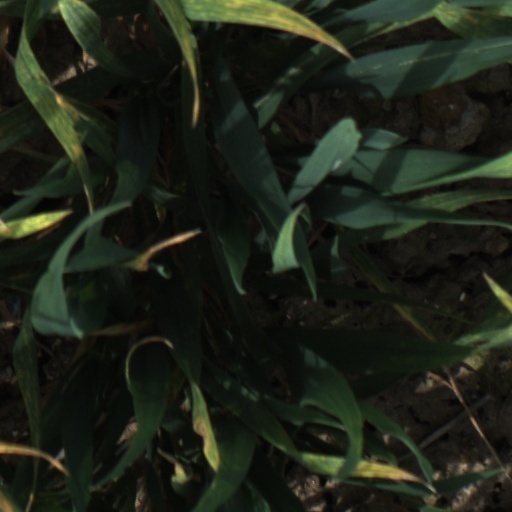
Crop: wheat